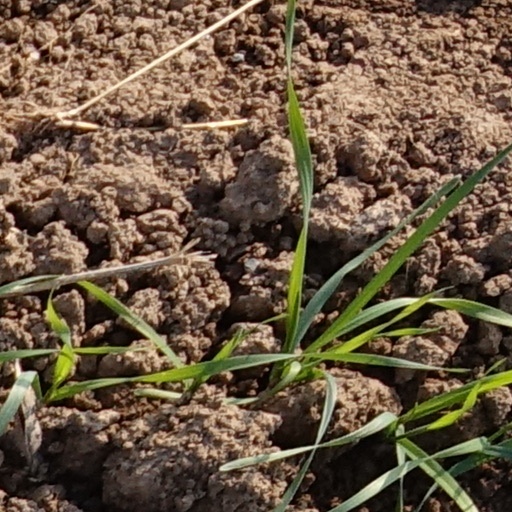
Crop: wheat